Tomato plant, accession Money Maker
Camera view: tilt-top (135 deg); turntable rotation: 240 degrees
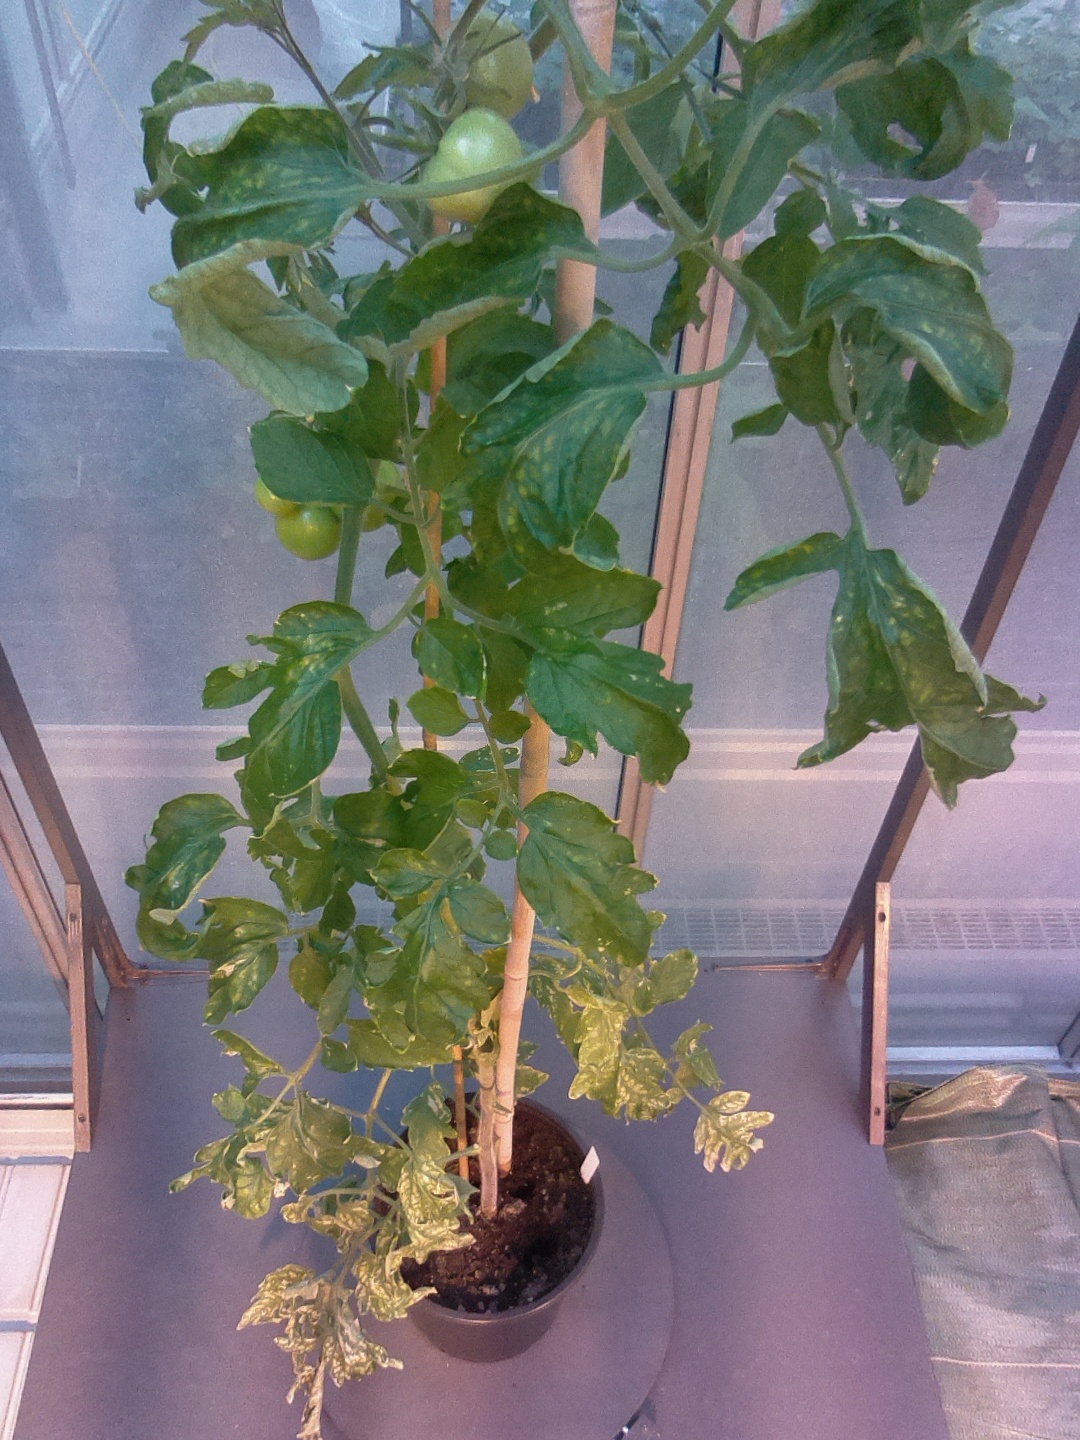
BBCH growth stage 77: 70%-80% of final fruit size